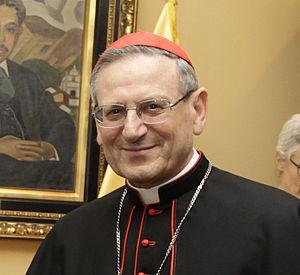
Angelo Amato, né le 8 juin 1938 à Molfetta, est un prêtre salésien italien, théologien et vice-recteur de l'université salésienne de Rome de 1991 à 2000. Préfet de la Congrégation pour les causes des saints de 2008 à 2018, il est créé cardinal en 2010.